Answer in natural language. Considering the relative positions, where is Window (highlighted by a blue box) with respect to dark brown dresser (highlighted by a red box)? Choose between the following options: above or below
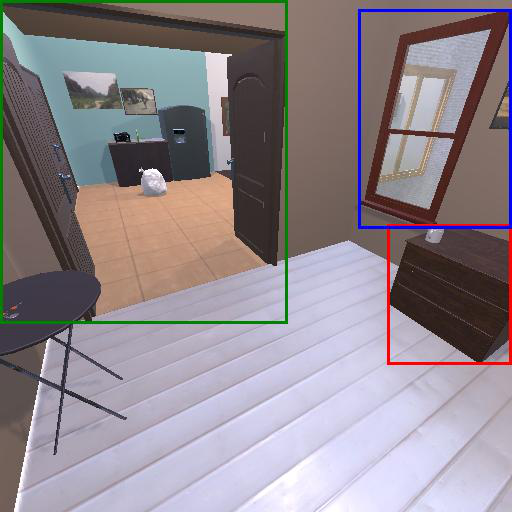
<answer>above</answer>